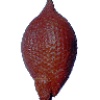
Label: salak